Question: Please indicate a possible affordance area of the bench that can be used for sitting on
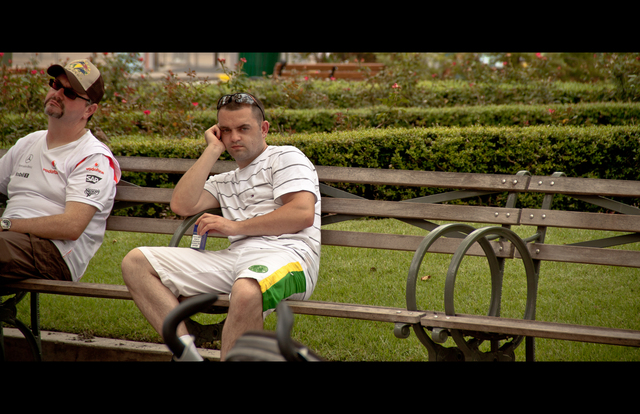
Answer: [18.5, 270.5, 627.5, 346.5]